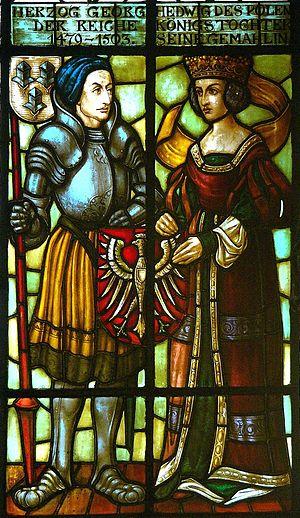
Edwige Jagellon, aussi connue comme Edwige de Burghausen, est, de 1479 à 1502 duchesse de Bavière-Landshut en tant qu'épouse du duc Georges de Bavière.